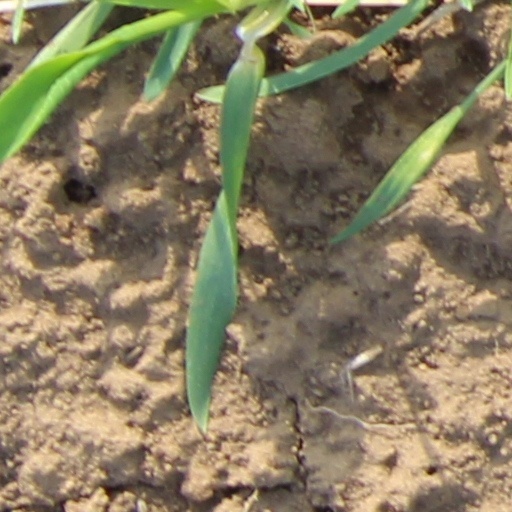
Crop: wheat